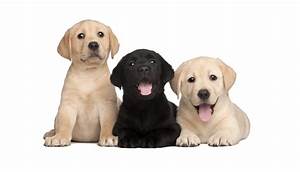
Label: dog